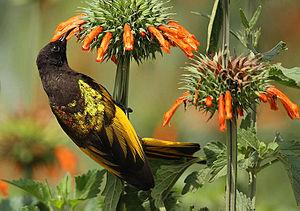
Drepanorhynchus est un genre monotypique de passereaux de la famille des Nectariniidae. Il se trouve à l'état naturel dans le centre de l'Afrique.